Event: Nepal Earthquake
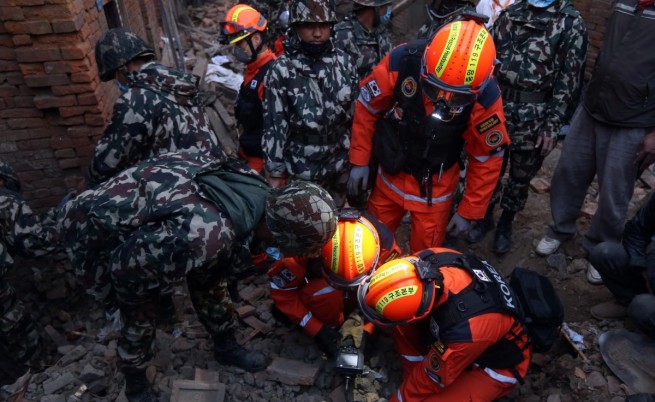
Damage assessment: damage